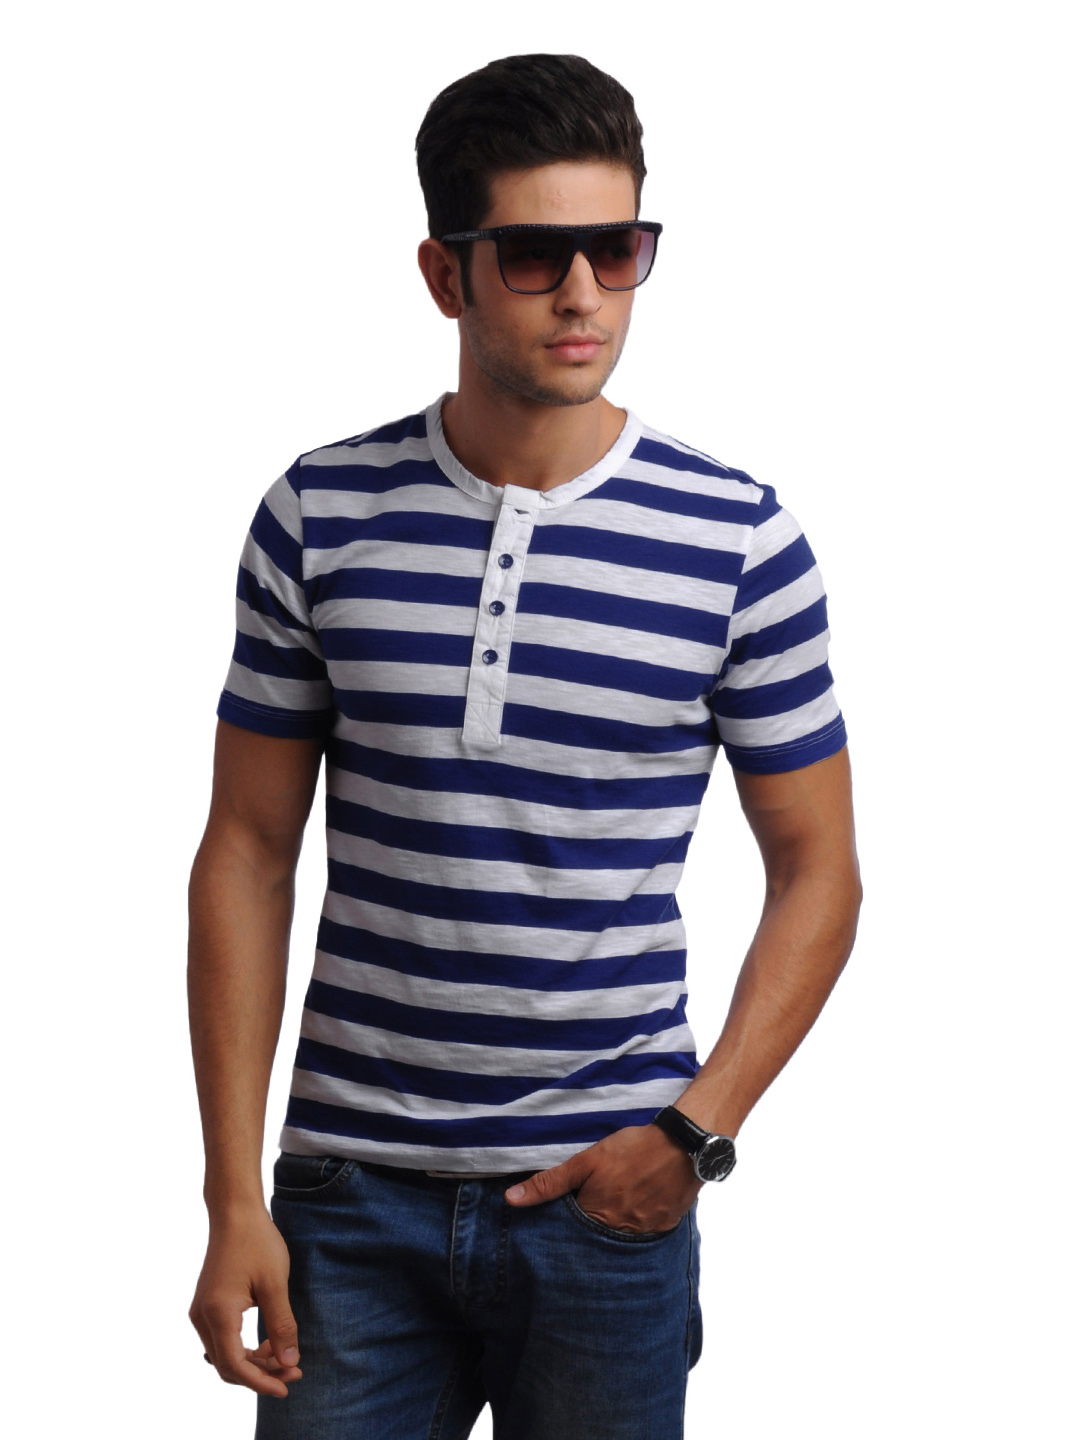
United Colors of Benetton Men Blue & White T-shirt
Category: Apparel / Topwear / Tshirts
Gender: Men
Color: Blue
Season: Summer 2012
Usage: Casual